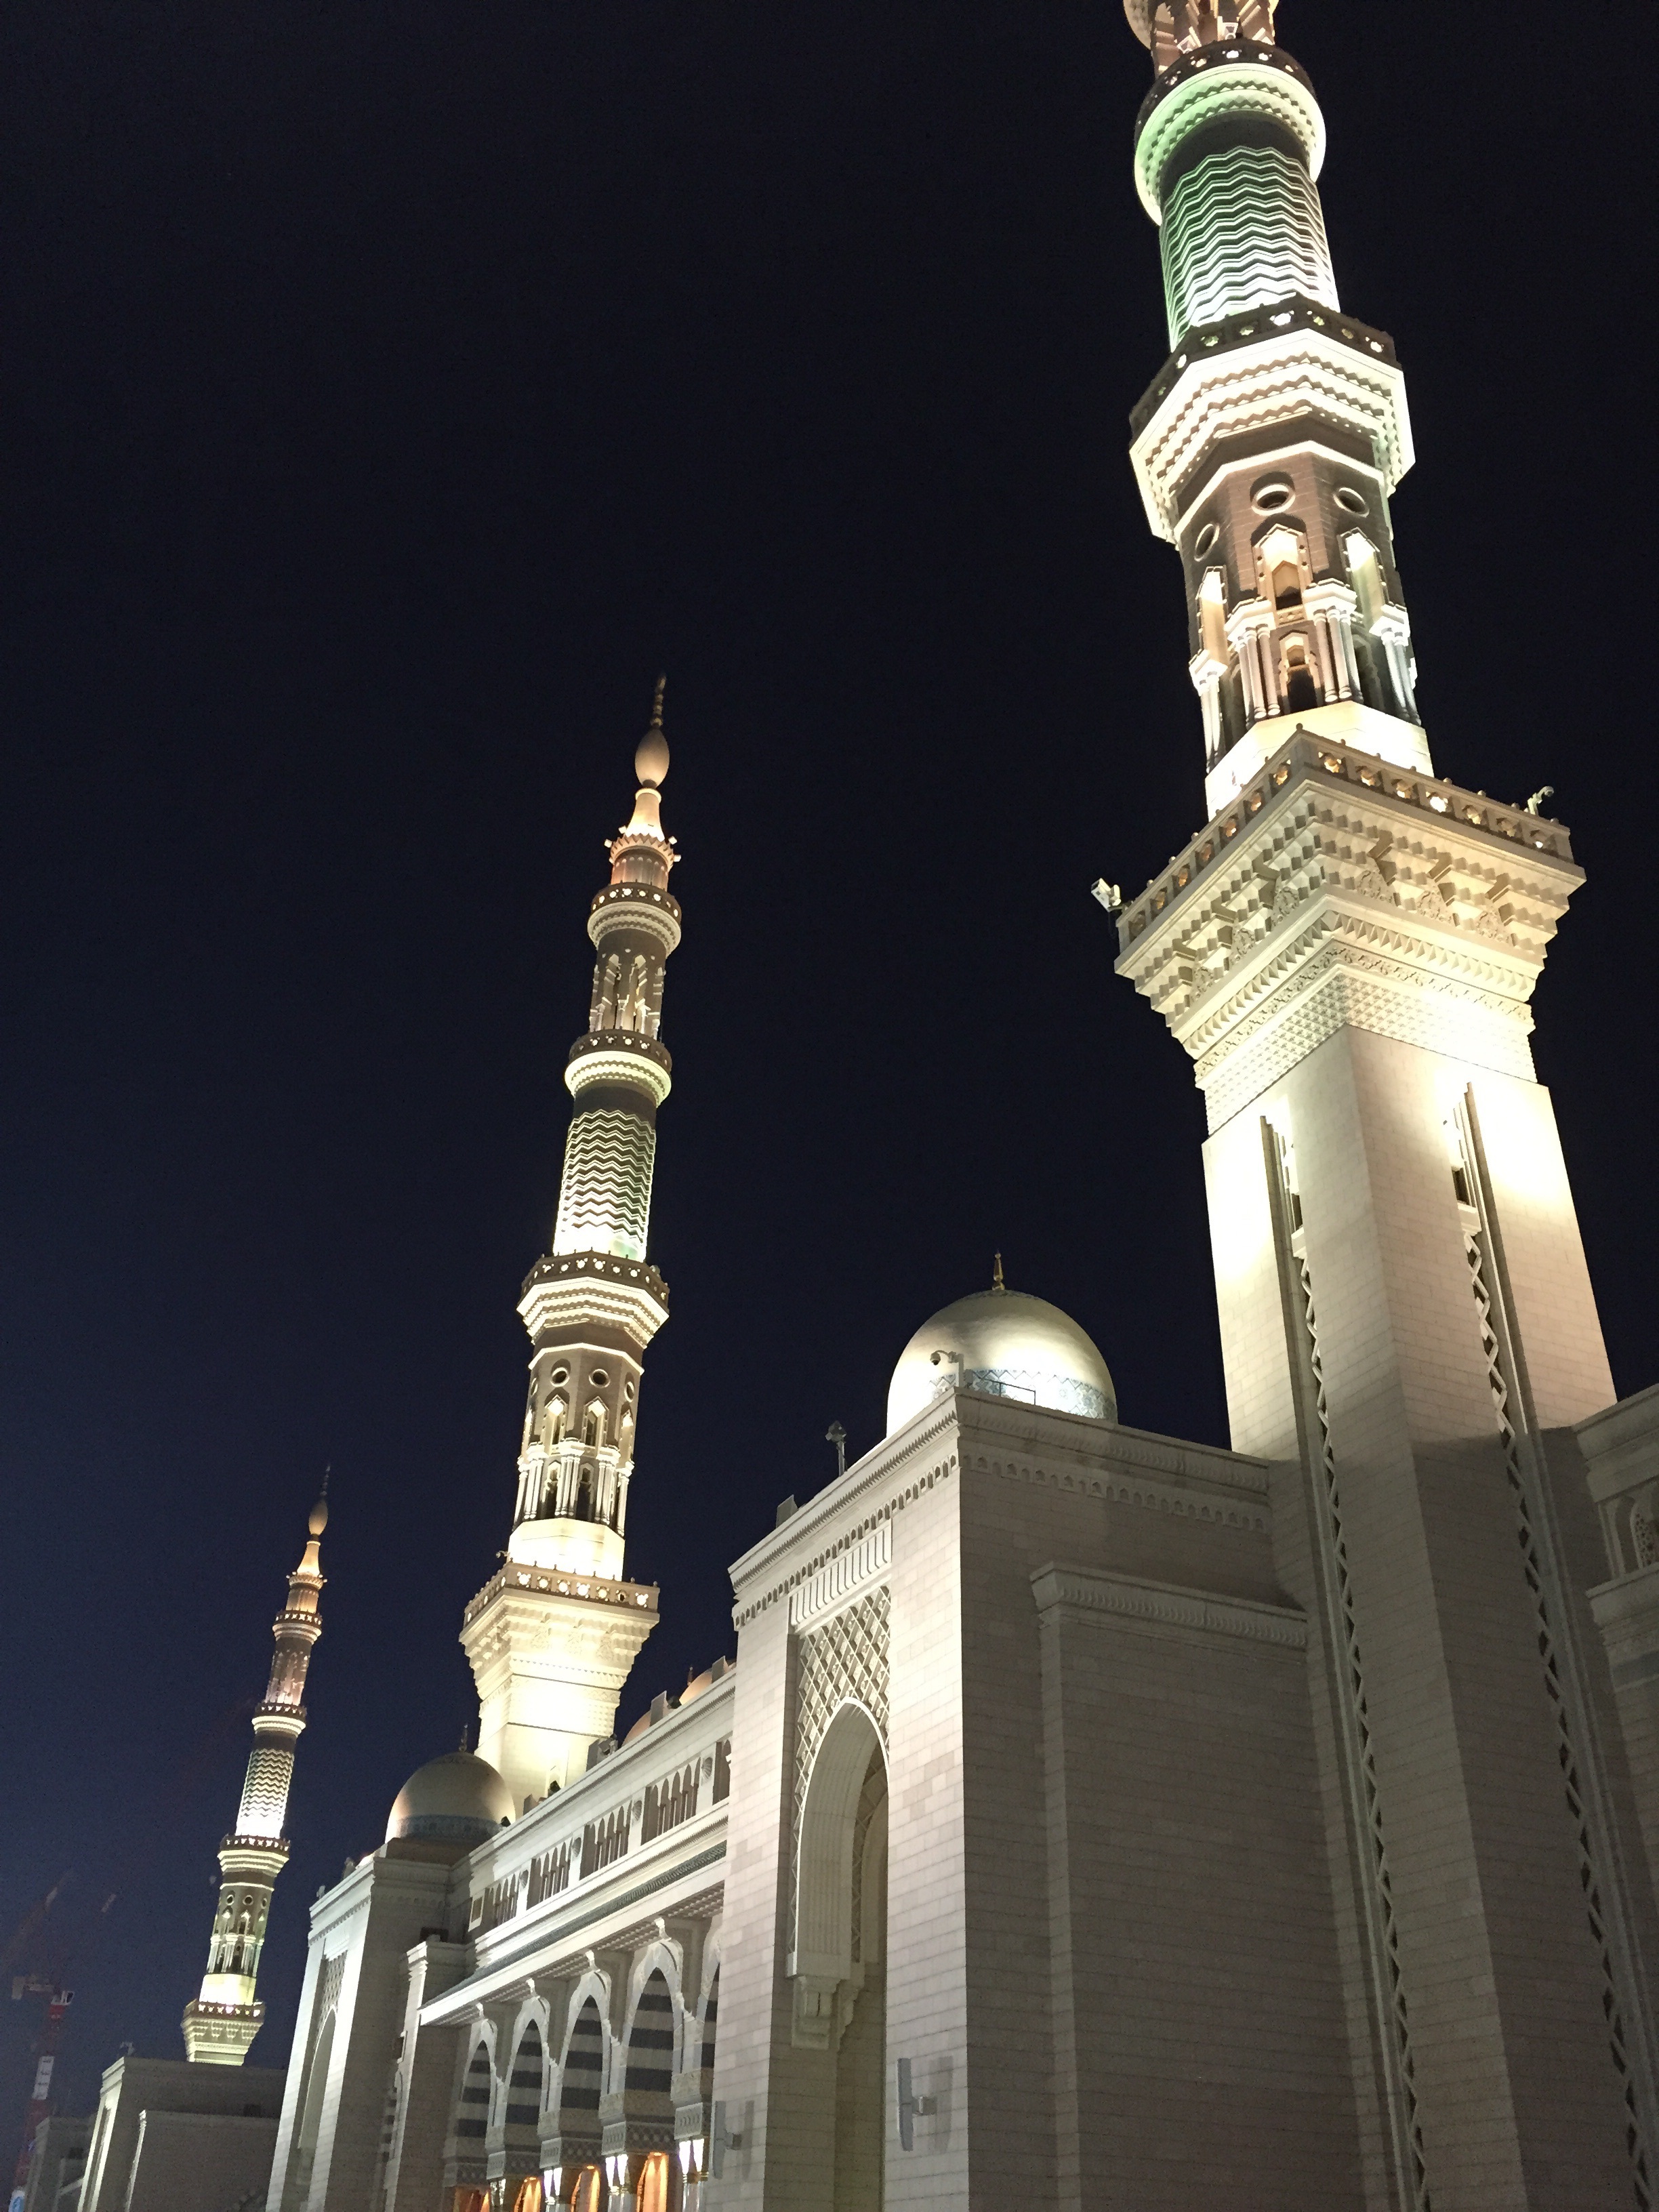
night, building, tower, landmark, place of worship, spire, mosque, metropolis, madina, holy shrine